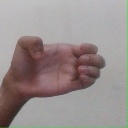
अक्षर: ख